United Presbyterian Church, Summerset

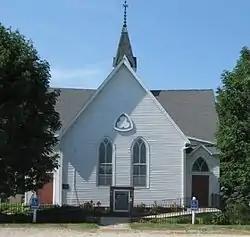

Scotch Ridge United Presbyterian Church is a historic structure located in rural Warren County, Iowa, United States. It was built in 1883 and listed on the National Register of Historic Places in 1976. The founders of the church were Scotch-Irish immigrants who could trace their ancestry to Scotland and were proud of their Scottish heritage.